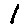
Label: 1